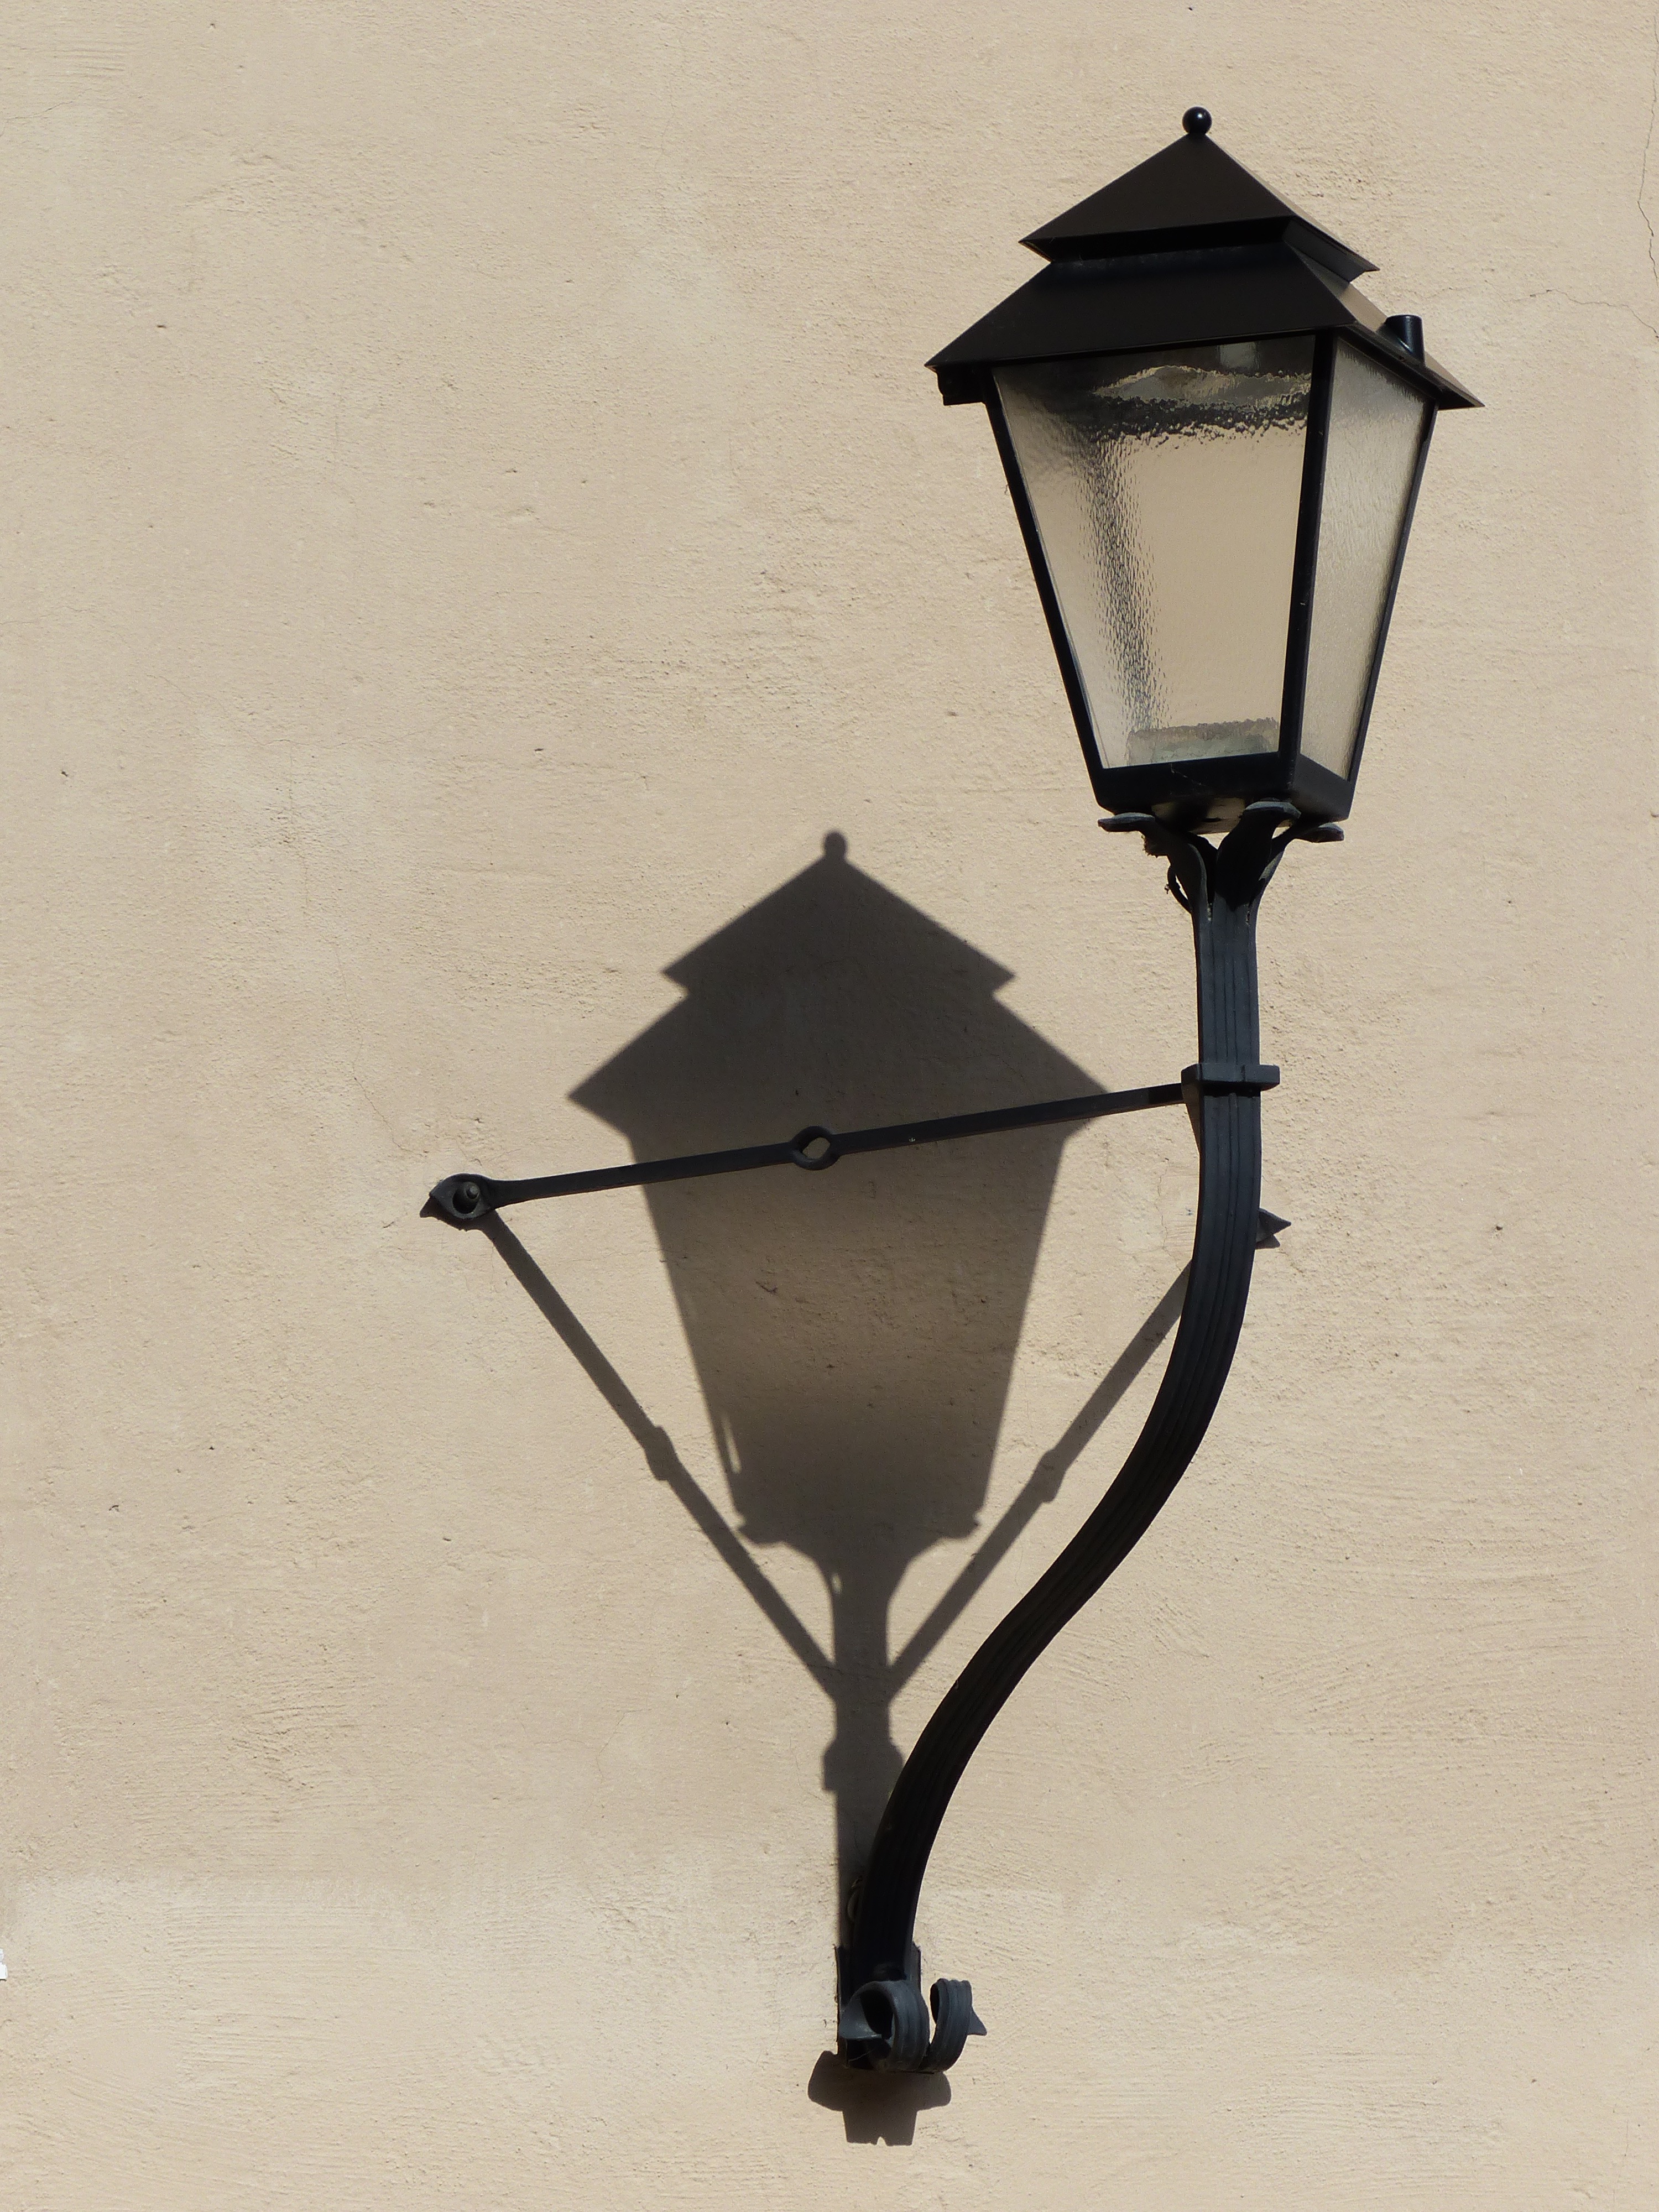
light, white, lantern, street light, lamp, black, lighting, decor, street lamp, light fixture, sconce